Heřmanův Městec

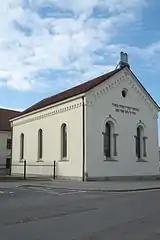
The synagogue

Jews were living in Heřmanův Městec as early as the first half of the 15th century and it represents one of the oldest documented Jewish communities in the Chrudim District. A minyan (10 adult Jewish males) was recorded as early as 1570. The Jewish community continued to grow and thrive over the years.